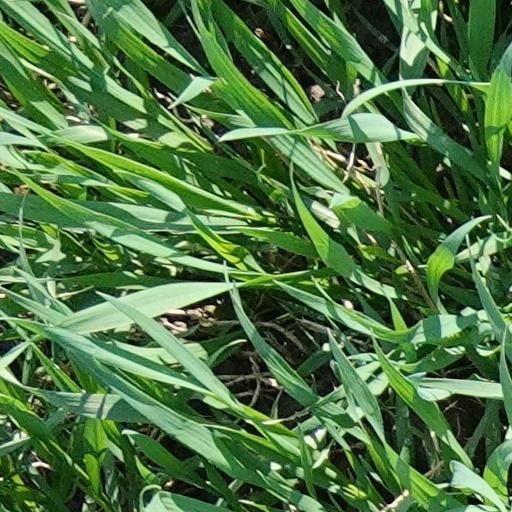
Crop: wheat